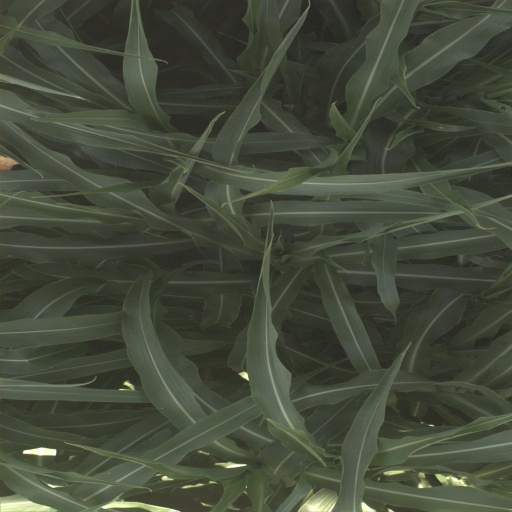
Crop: sorghum